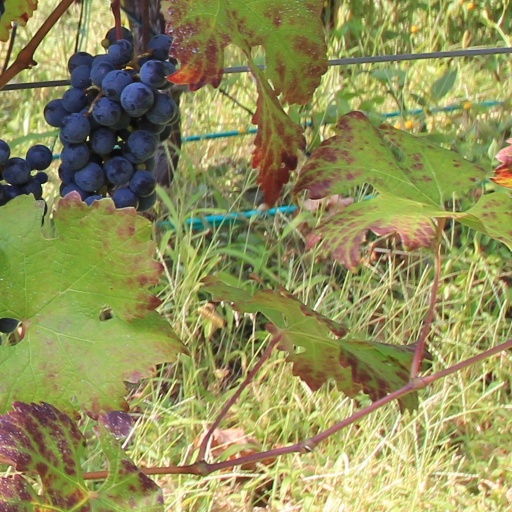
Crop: grape